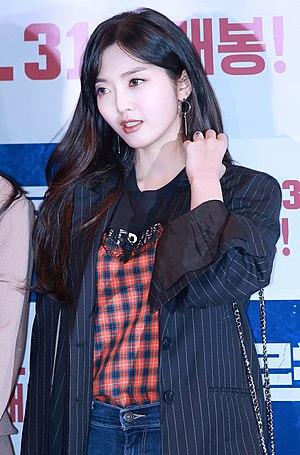
Kim Chan-mi ou Chanmi, est une chanteuse et danseuse sud-coréenne. Elle est surtout connue pour être la danseuse principale du girl group sud-coréen AOA signé sous FNC Entertainment.